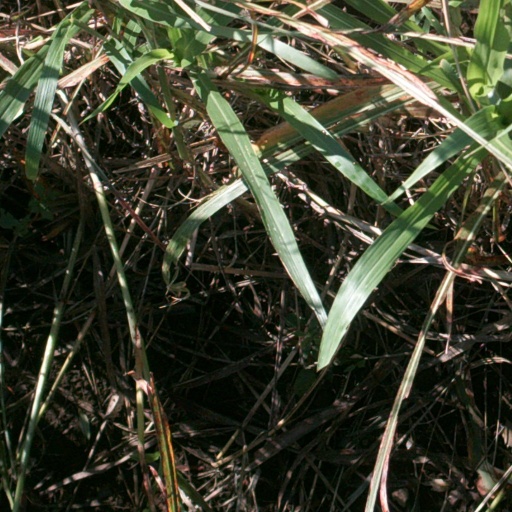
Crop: sorghum